Ny-Ålesund

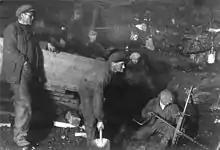
Miners in the Agnes Mine

Between 1925 and 1928, four attempts were made to reach the North Pole by air from Ny-Ålesund. One involved flying boats led by Roald Amundsen. Floyd Bennett and Richard E. Byrd made an attempt. Amundsen and Umberto Nobile's airship "Norge" left Ny-Ålesund and traveled via the North Pole to Alaska. Because of controversies over previous efforts, this is regarded by some as the first successful expedition to the North Pole. After two short skirmishes, Nobile's airship "Italia" left Ny-Ålesund on 23 May 1928 to reach the North Pole, but crashed on the return.